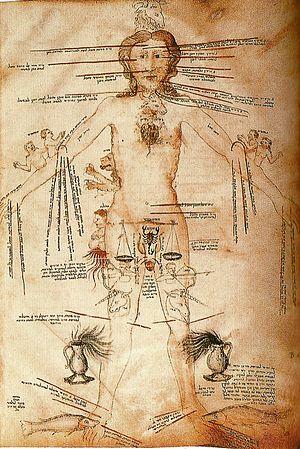
La médecine médiévale dans l'Occident chrétien est une médecine de langue latine qui s'étend sur près d'un millénaire, de la fin de l'Antiquité jusqu'à la Renaissance.